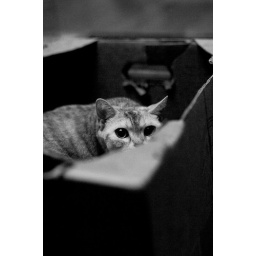
cat in the box